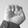
ASL letter: E